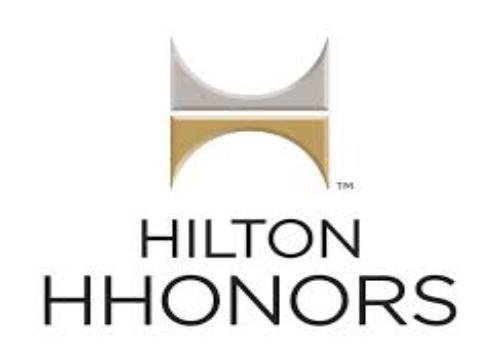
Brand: Hilton Worldwide-1
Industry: Others